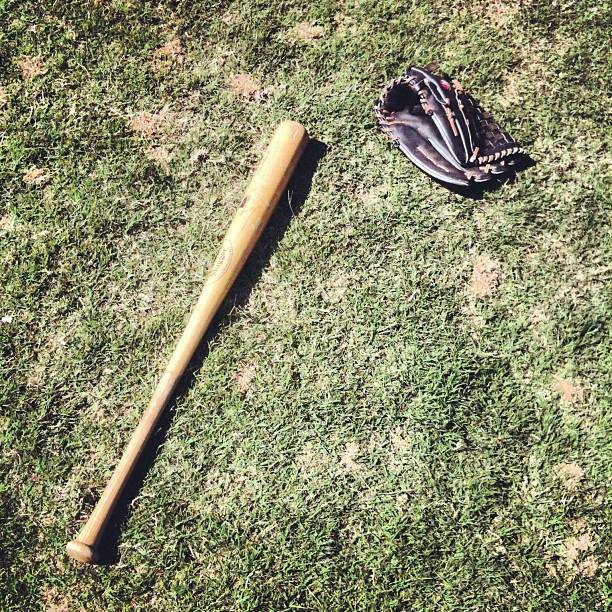
user: Given an image and a question. Answer the question in a short answer. Question: What is the length of that baseball bat? Short Answer:
assistant: 42 inches